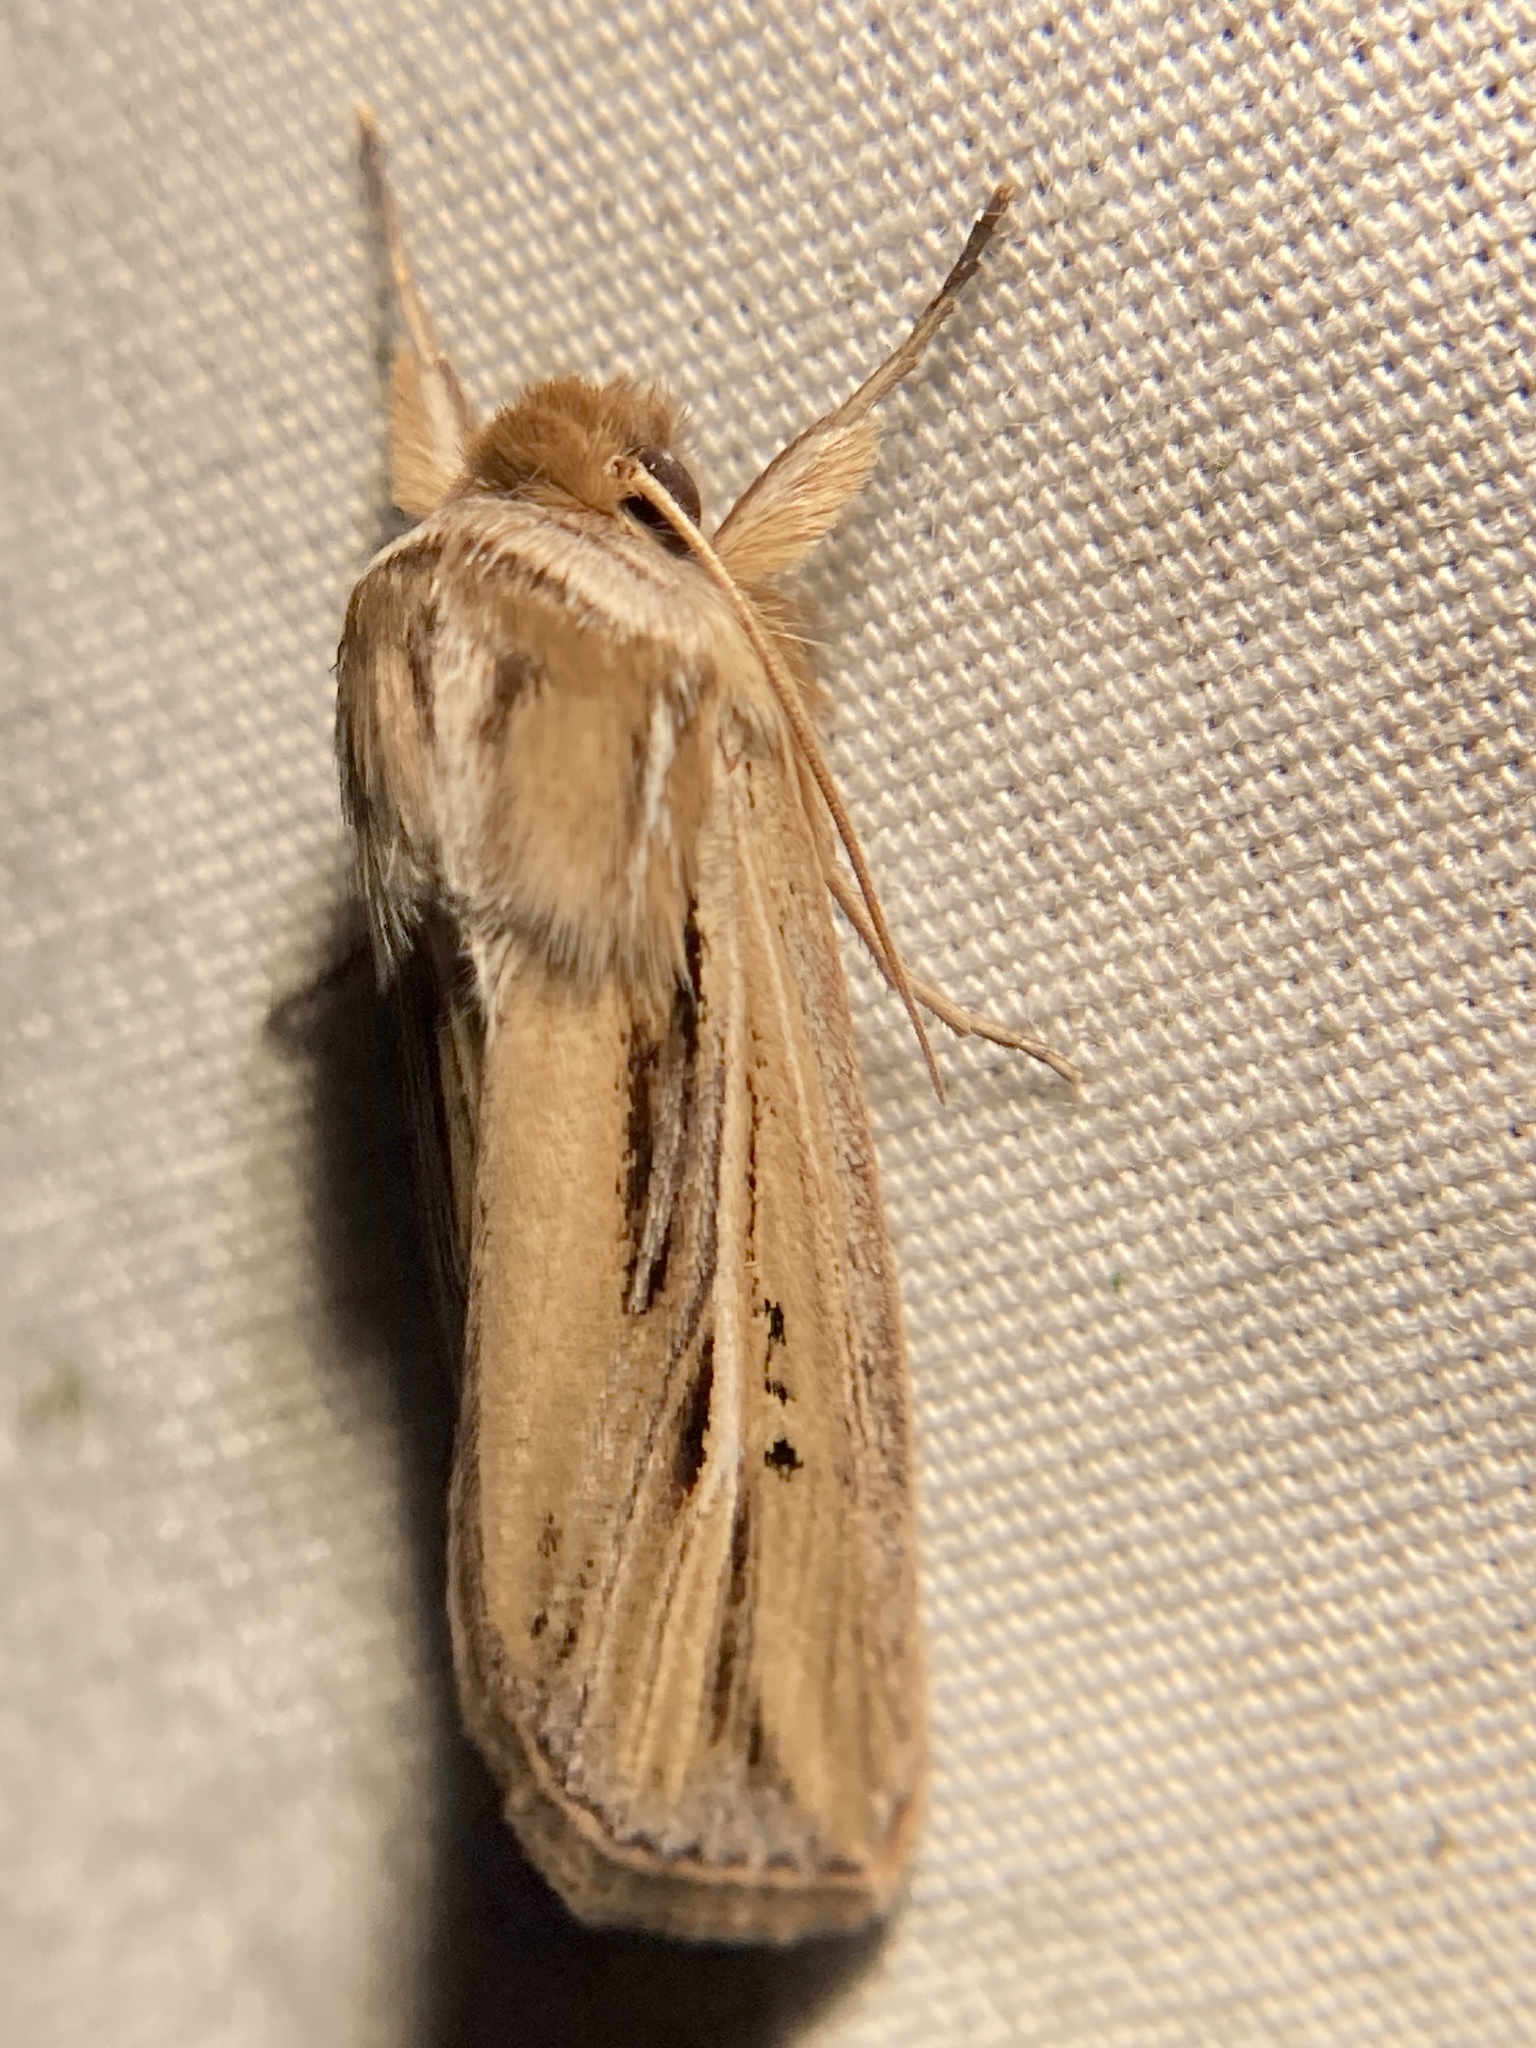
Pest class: wheathead_armyworm_Dargida_diffusa